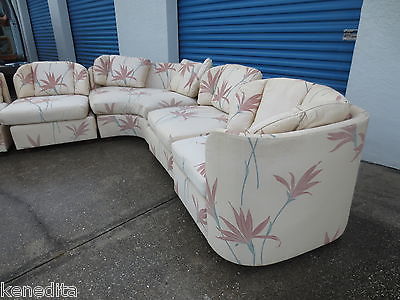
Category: sofa